1958 World Series

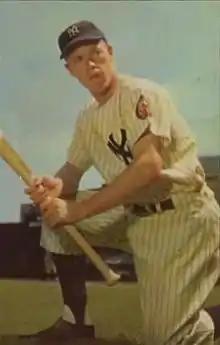
Gil McDougald

Game 2 starters, loser Bob Turley and winner Lew Burdette, returned with quite different results. Elston Howard also returned to take his spot in left field back from the ineffective Norm Siebern.